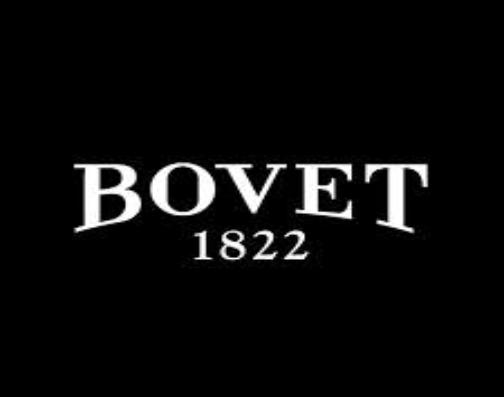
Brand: Bovet
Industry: Electronic